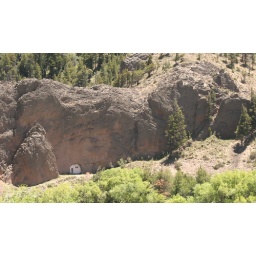
door in the wall